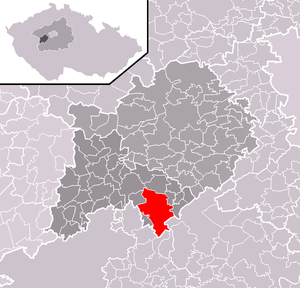
Hostomice est une ville du district de Beroun, dans la région de Bohême-Centrale, en Tchéquie. Sa population s'élevait à 1 832 habitants en 2020.